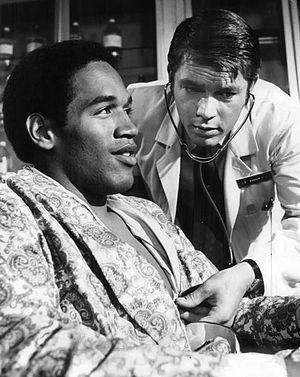
Orenthal James Simpson, dit O. J. Simpson, né le 9 juillet 1947 à San Francisco, est un joueur professionnel américain de football américain et un acteur de cinéma.
L'affaire O. J. Simpson est une procédure pénale jugée par la Cour supérieure du comté de Los Angeles mettant en cause l'ancien joueur de football américain et acteur d'Hollywood O. J. Simpson, running back talentueux des années 1970. Célèbre, jouissant d'une forte notoriété, charismatique, le joueur est accusé du double meurtre ayant eu lieu le 12 juin 1994 dont les victimes sont Nicole Brown Simpson, son ancienne épouse dont il a divorcé deux ans avant le début de l'affaire, et Ronald Goldman, ami de Nicole Brown.